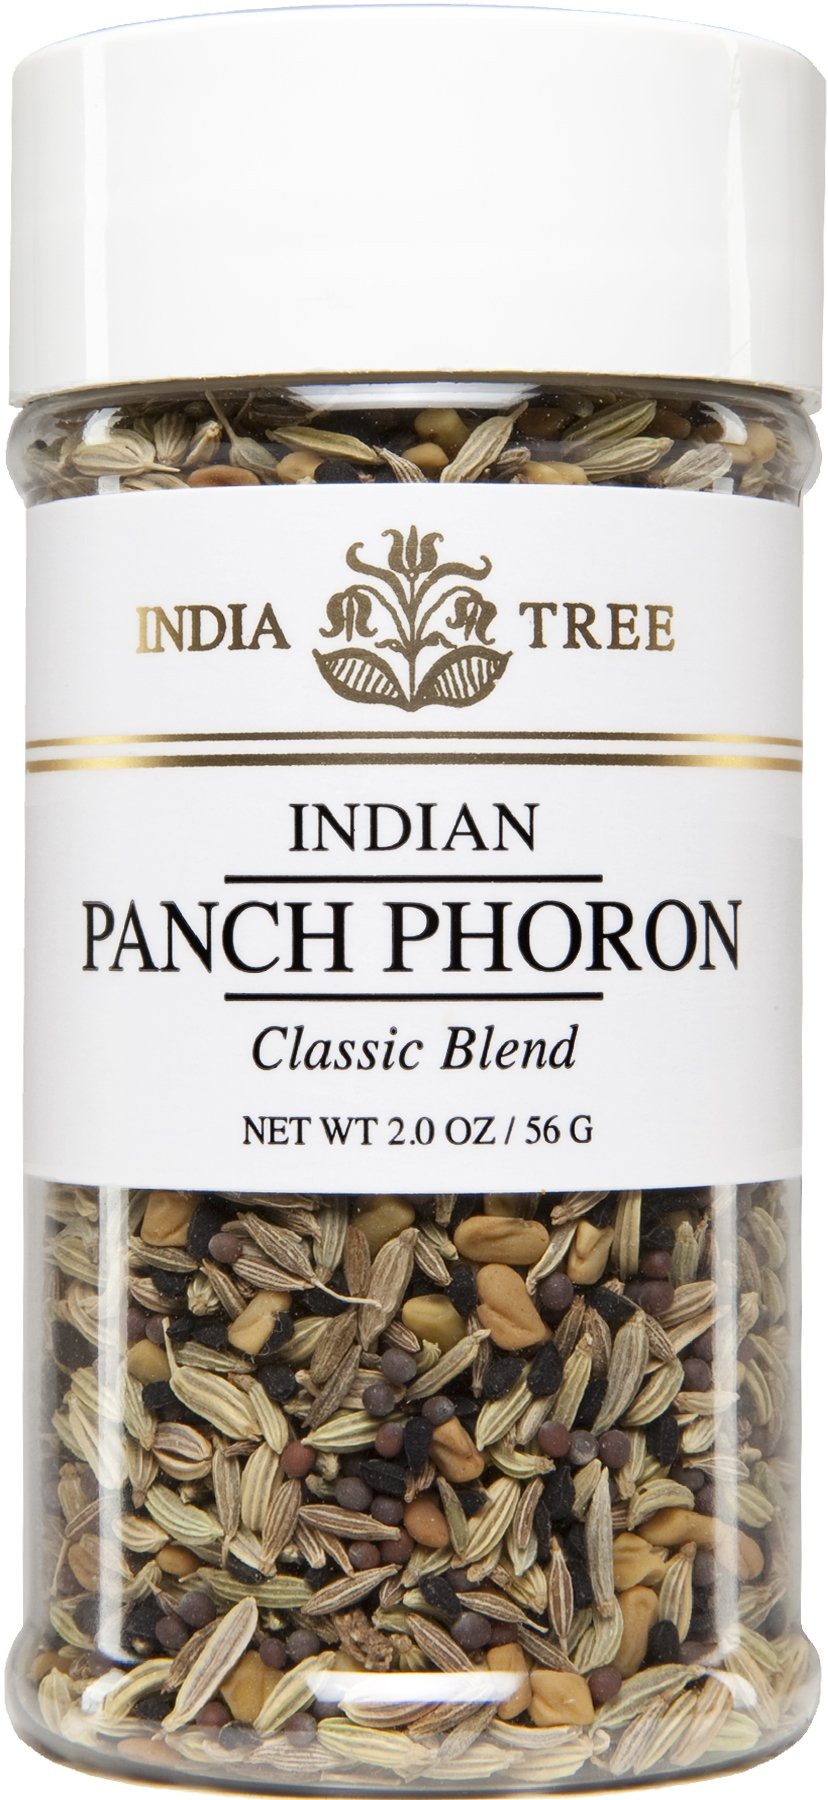
Item Name: India Tree Panch Phoron, 2 oz
Bullet Point: cRc Kosher Certified
Value: 6.0
Unit: ounce

Price: 29.54